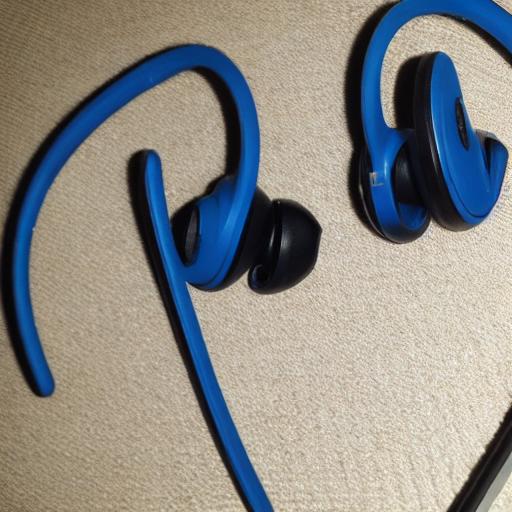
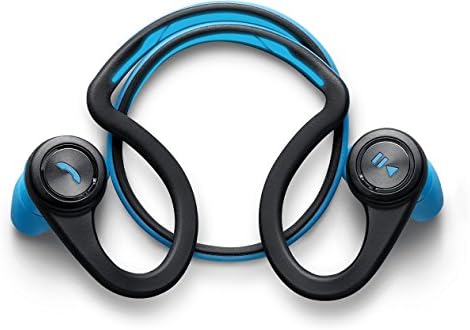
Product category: headphones
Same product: no